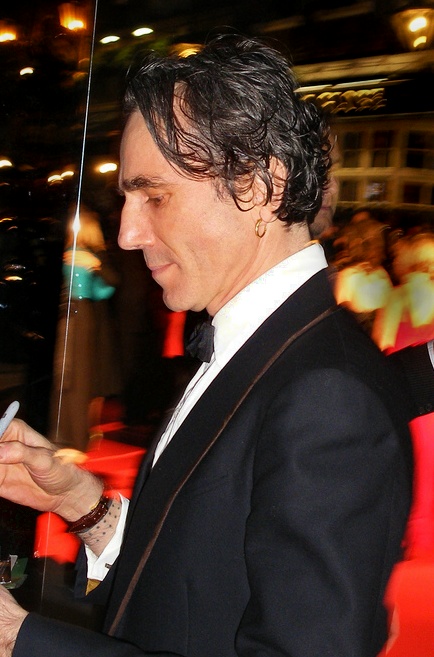
แดเนียล เดย์-ลูวิส

| name = แดเนียล เดย์-ลูวิส
| image = Daniel Day-Lewis at the 61st British Academy Film Awards in London, UK - 20080210.jpg
| caption = ที่รางวัลบาฟต้า 2008
| birthname = แดเนียล ไมเคิล เบลค เดย์-ลูวิส
| birthplace = ลอนดอน, สหราชอาณาจักร
| occupation = Actor
| yearsactive = 1971 – 2017
| spouse = Rebecca Miller (1996-ปัจจุบัน)
| domesticpartner = Isabelle Adjani (1989-1994)
| academyawards = Academy Award for Best Actor|Best Actor1989 "My Left Foot (film)|My Left Foot"2007 "There Will Be Blood"2012 "Lincoln (film)|Lincoln"
| baftaawards = BAFTA Award for Best Actor in a Leading Role|Best Actor in a Leading Role1989 "My Left Foot (film)|My Left Foot"2002 "Gangs of New York" 2007 "There Will Be Blood"
| goldenglobeawards = Golden Globe Award for Best Actor - Motion Picture Drama|Best Actor - Motion Picture Drama2007 "There Will Be Blood"
| sagawards = Screen Actors Guild Award for Best Actor - Motion Picture|Best Actor - Motion Picture 2002 "Gangs of New York" 2007 "There Will Be Blood"
| iftaawards = Best International Actor2007 "There Will Be Blood"
| awards = Kansas City Film Critics Circle|KCFCC Award for Best Actor 2002 "Gangs of New York" 2007 "There Will Be Blood" National Board of Review Award for Best Supporting Actor|NBR Award for Best Supporting Actor 1986 "My Beautiful Laundrette" 1986 "A Room with a View" New York Film Critics Circle Award for Best Actor|NYFCC Award for Best Actor 1989 "My Left Foot (film)|My Left Foot" 2002 "Gangs of New York" 2007 "There Will Be Blood" New York Film Critics Circle Award for Best Supporting Actor|NYFCC Award for Best Supporting Actor 1986 "My Beautiful Laundrette " 1986 "A Room with a View" Los Angeles Film Critics Association Award for Best Actor|LAFCA Award for Best Actor 1989 "My Left Foot (film)|My Left Foot" 2002 "Gangs of New York" 2007 "There Will Be Blood" Las Vegas Film Critics Society Award for Best Actor|LVFCS Award for Best Actor 2002 Gangs of New York 2007 "There Will Be Blood" National Society of Film Critics Award for Best Actor|NSFC Award for Best Actor 1989 "My Left Foot (film)|My Left Foot"2007 "There Will Be Blood" London Critics Circle Film Awards|LFCC Award for Best Actor 1989 "My Left Foot (film)|My Left Foot" 2002 "Gangs of New York" 2007 "There Will Be Blood"
แดเนียล ไมเคิล เบลค เดย์-ลูวิส () เกิดเมื่อวันที่ 29 เมษายน ค.ศ. 1957 เป็นนักแสดงชาวอังกฤษParker, Emily. "Sojourner in Other Men's Souls". "The Wall Street Journal". 23 January 2008. "Day Lewis, Daniel: Gangs Of New York." "UrbanCinefile.com.au. "Daniel Day-Lewis Q&A." TimeOut.com. 20 March 2006. ซึ่งต่อมาเป็นพลเมืองไอริชในปี 1993 "Daniel Day-Lewis." "RottenTomatoes.com". เขาเป็นที่รู้จักในฐานะนักแสดงภาพยนตร์ มีผลงานเพียง 4 เรื่องตั้งแต่ปี 1997Herschberg, Lynn. "The New Frontier's Man". "New York Times" Magazine. 11 November 2007.
เขาแสดงในบทบาทเป็น คริสตี บราวน์ใน "My Left Foot" (1989) และ แดเนียล เพลนวิว ใน "There Will Be Blood" (2007) ซึ่งได้รับรางวัลออสการ์และรางวัลบาฟต้าสาขานักแสดงนำชายยอดเยี่ยม และยังได้รับรางวัลแซกอวอร์ดสและรางวัลลูกโลกทองคำ เขาแสดงบน บิล "เดอะบุชเชอร์" คัตติง ใน "Gangs of New York" ซึ่งทำให้เขาได้รับรางวัลบาฟต้าและแซกอวอร์ดส
== อ้างอิง ==
หมวดหมู่:นักแสดงอังกฤษ
หมวดหมู่:นักแสดงไอริช
หมวดหมู่:นักแสดงนำชายยอดเยี่ยม รางวัลออสการ์
หมวดหมู่:บุคคลจากเคนซิงตัน
หมวดหมู่:ชาวอังกฤษในสหรัฐ